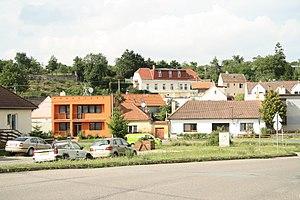
Suchohrdly est une commune du district de Znojmo, dans la région de Moravie-du-Sud, en République tchèque. Sa population s'élevait à 1 369 habitants en 2019.